Miracle of the White Stallions

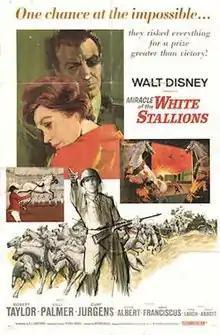
Theatrical Film Poster

Miracle of the White Stallions is a 1963 American adventure war film released by Walt Disney starring Robert Taylor (playing Alois Podhajsky), Lilli Palmer, and Eddie Albert. It is based on the story of Operation Cowboy which was the evacuation of 70 Lipizzaner horses from the Spanish Riding School in Vienna and retrieval of 300 Lipizzaner horses from a breeding farm in Czechoslovakia. The prized Lipizzaner horses were Austrian national treasures in danger of being used for food supply by the advancing Soviet Army during World War II. To gain Patton's aid, Podhajsky and his team from the Spanish Riding School of Vienna perform for Patton with their Lipizzaner stallions a precision dressage exhibition and the individual "Airs Above the Ground" with the hope Patton will see the value of horses and help rescue the mares and foals in Czechoslovakia.